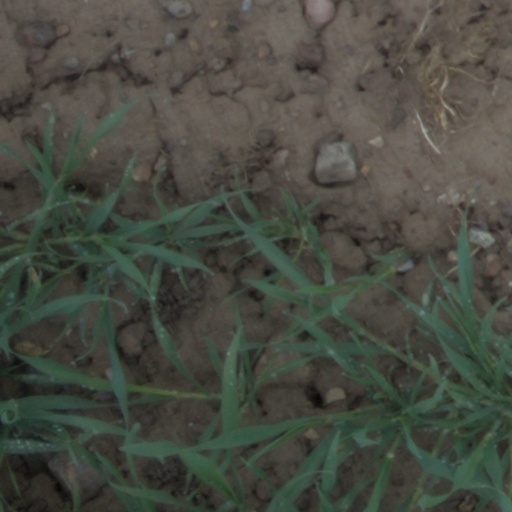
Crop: wheat